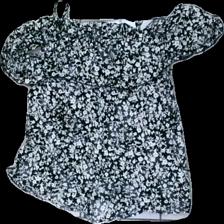
View: front
Type: Blouse
Category: Children
Brand: Cubus
Colors: Grey, Black, White
Material: 100% Viscose
Pattern: Floral print
Cut: Regular
Size: 164
Price range: 50-100
Recommended usage: Reuse
Description: Black blouse with off shoulder and floralprint